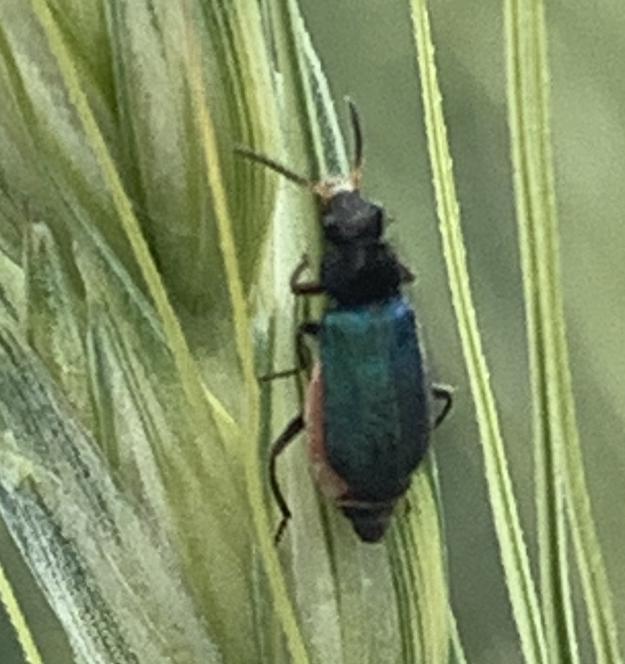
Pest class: predators